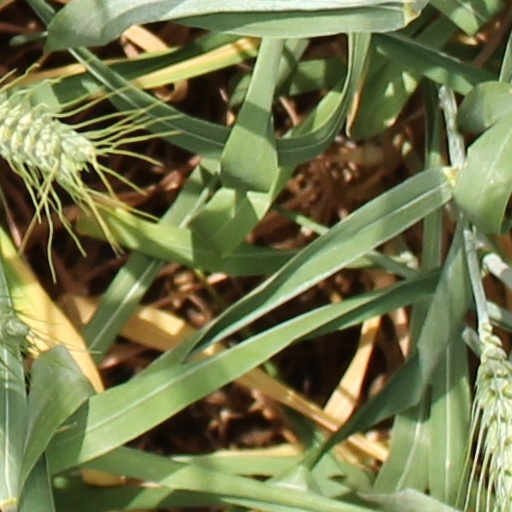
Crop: wheat